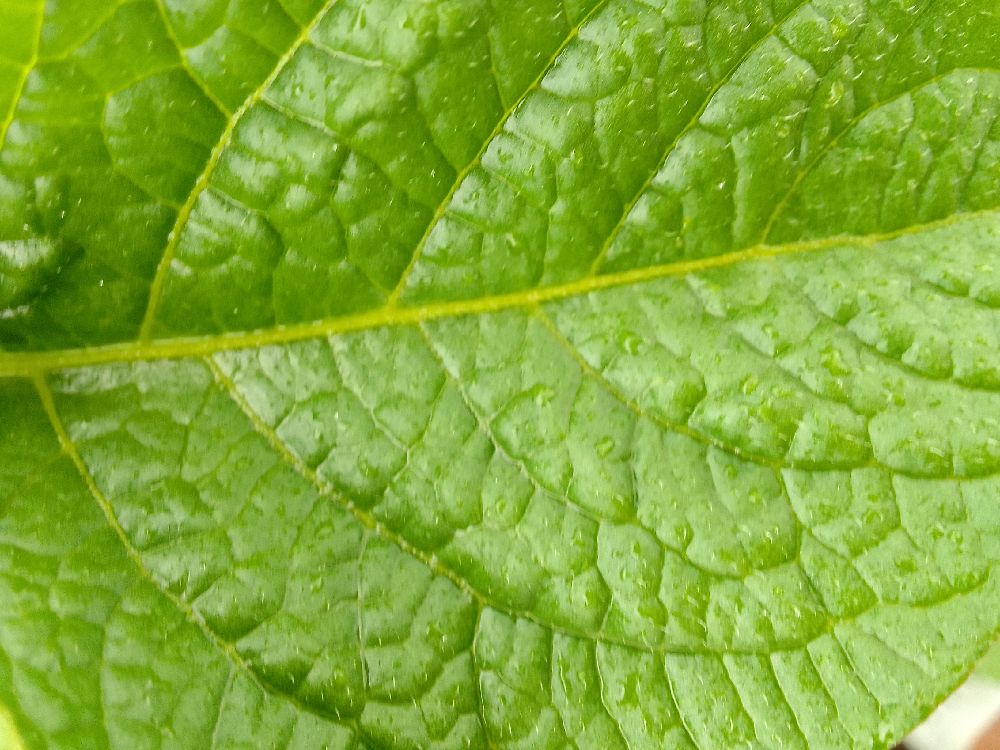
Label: Healthy